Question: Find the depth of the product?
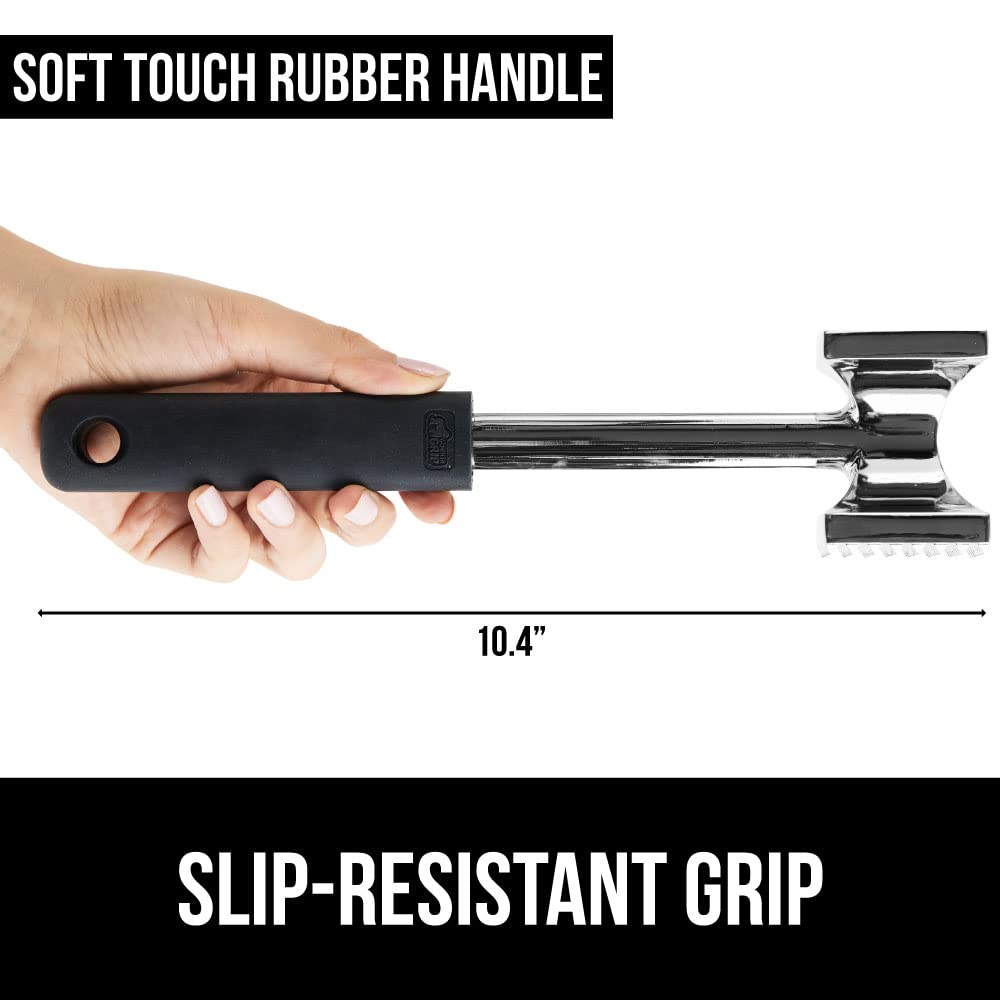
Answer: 10.4 inch